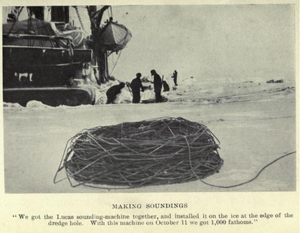
Le dernier voyage du Karluk, navire amiral de l'expédition canadienne dans l'arctique, désigne la perte du navire et la mort de près de la moitié de son équipage après une longue période de survie en terre arctique.